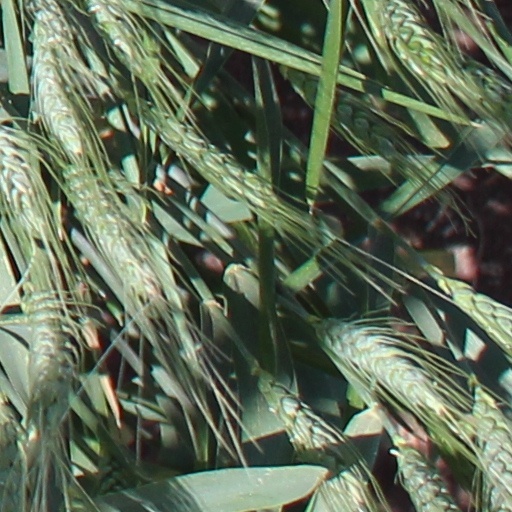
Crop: wheat